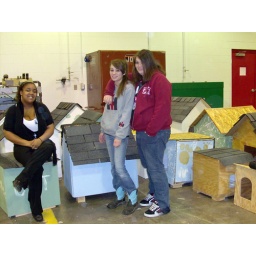
Students &amp;amp; community came together to build dog &amp;amp; cat houses for pets in need in the local area.